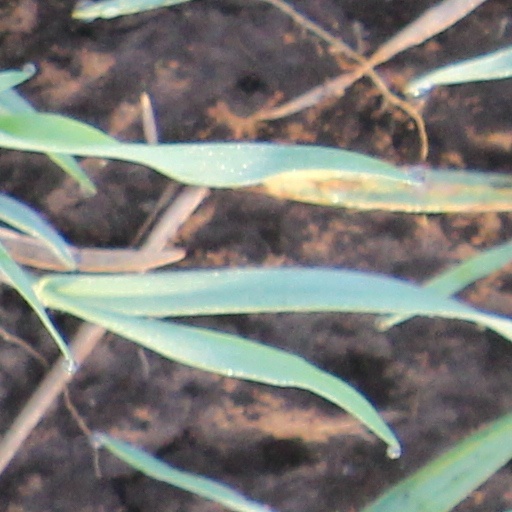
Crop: wheat